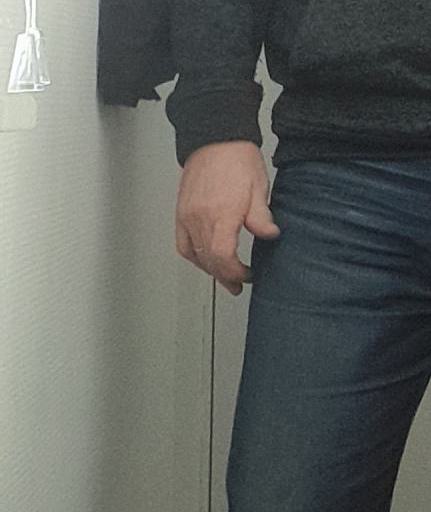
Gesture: no_gesture